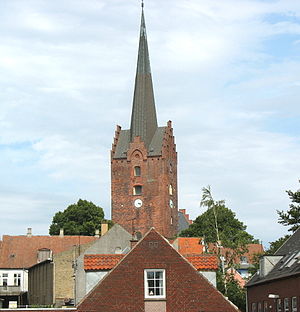
Nakskov / Galleri
Udsigt til Nakskov Kirkes tårn i Nakskov på Lolland.
Nakskov er Lollands største by og købstad, med 12.707 indbyggere beliggende i bunden af Nakskov Fjord på vestkysten af øen i Lolland Kommune, Region Sjælland. Den var tidligere en betydelig skibsværftsby i Danmark, hvor den verdenskendte søtransportvirksomhed ØK stiftedes af nakskovitten H.N. Andersen i slutningen af 1800-tallet. Nakskov er en driftig industriby med havregrynsfabrikken OTA og Nakskov Sukkerfabrik som de helt store virksomheder ved siden af søfartshandelen. De historiske virksomheder er suppleret med moderne højteknologiske virksomheder som Ortofon, Alfa Laval og MHI Vestas Offshore Vind som understøtter byen som en grøn industriby. Traditionelt har Lolland-Falster, grundet de gunstige forhold for dyrkning af sukkerroer, været Danmarks ubetinget største sukkerproduktionsområde; i dag fremvist på Danmarks Sukkermuseum i byen.